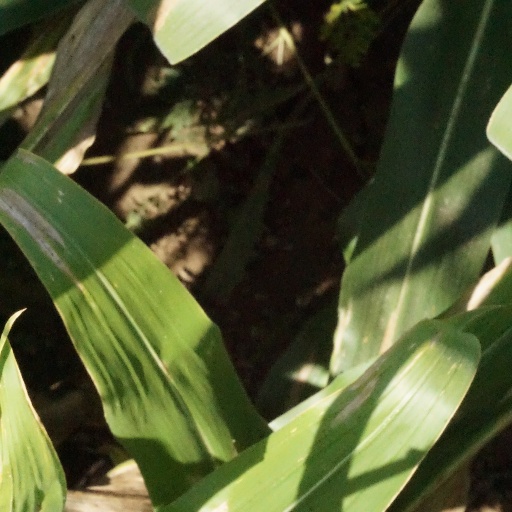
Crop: maize; corn